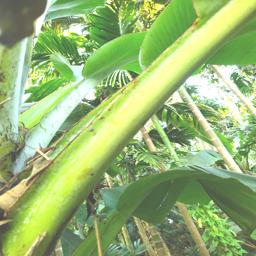
Label: JAHAJI STEM